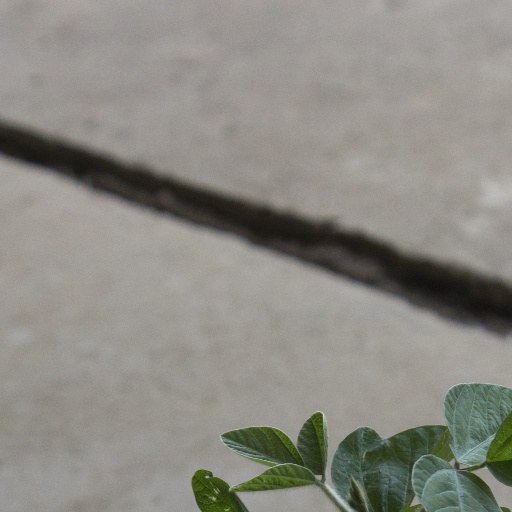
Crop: soybean